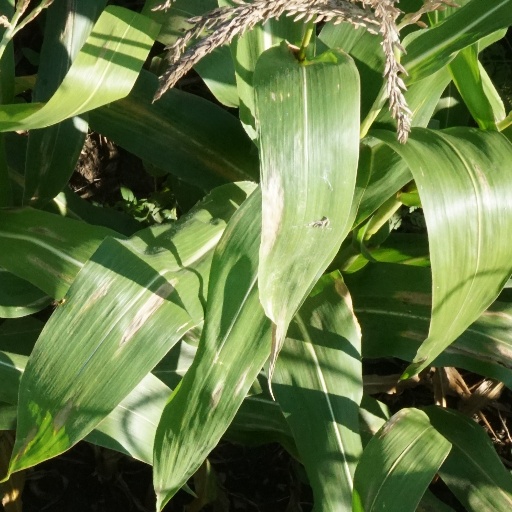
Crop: maize; corn